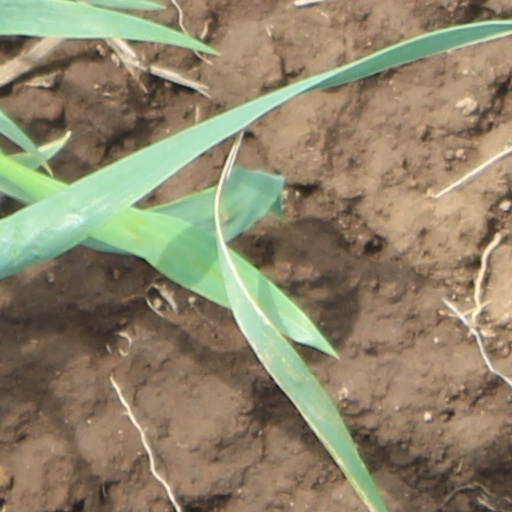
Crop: wheat